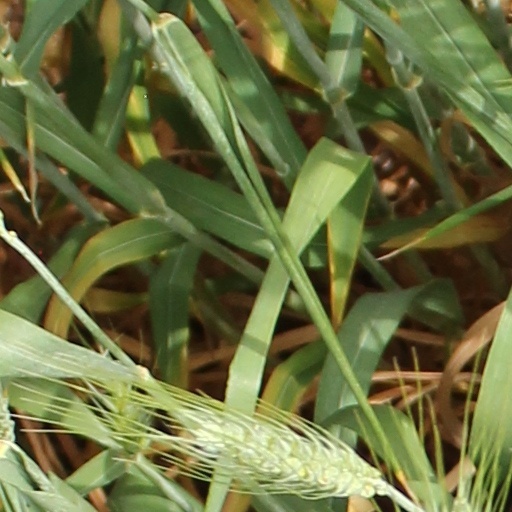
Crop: wheat